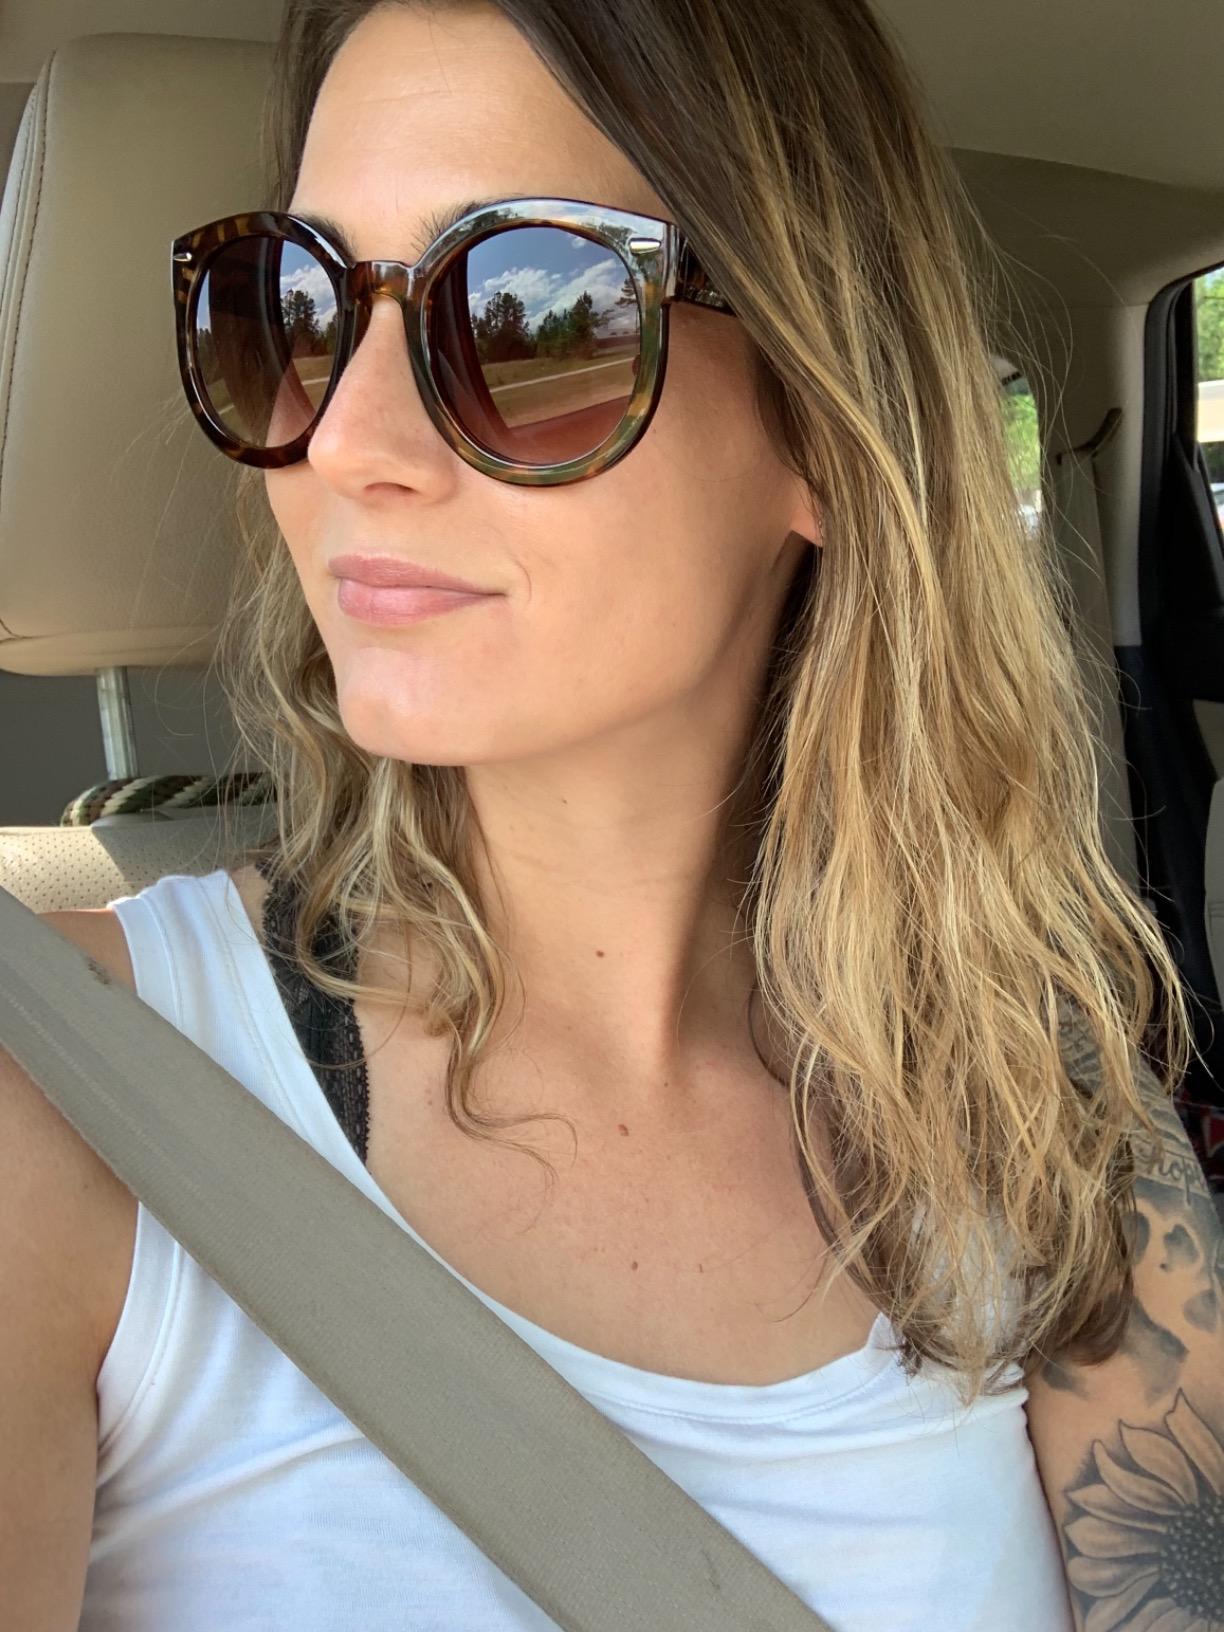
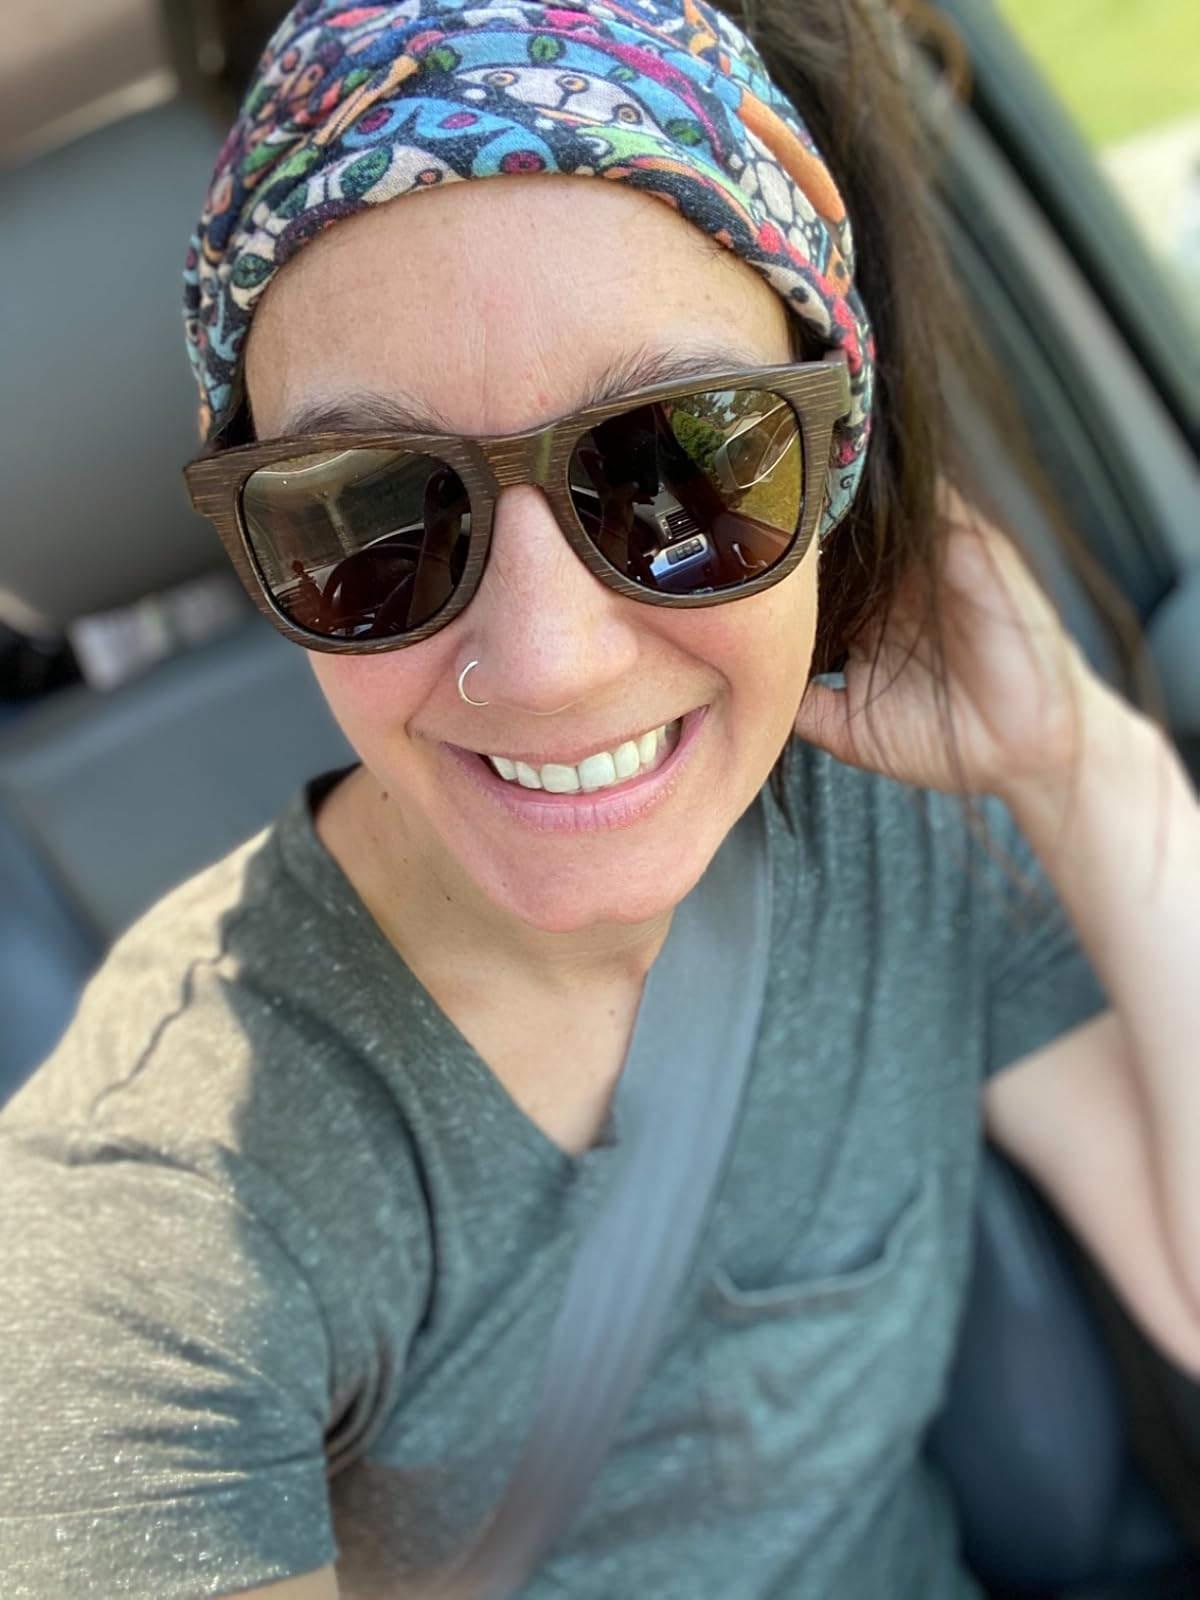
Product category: accessories_sunglasses
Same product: no